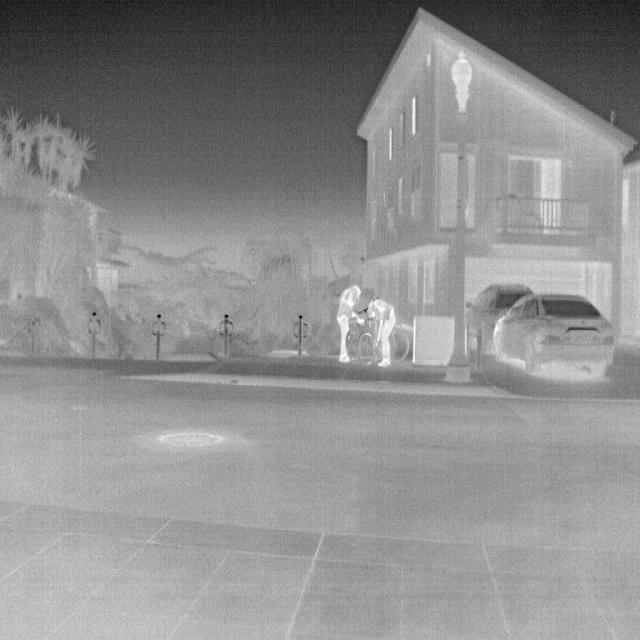
Detected objects:
label: person
label: person